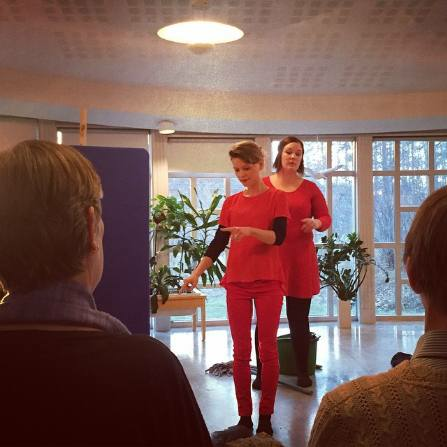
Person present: Yes